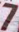
Number: 7